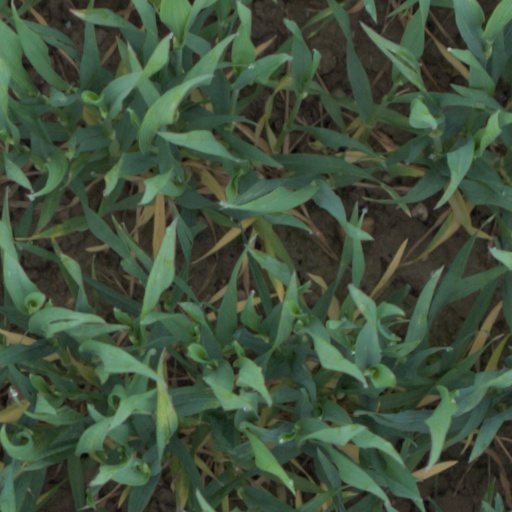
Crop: wheat